Barry County Courthouse

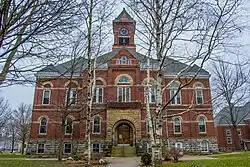

The Barry County Courthouse is a government building located at 220 West State Street in Hastings, Michigan. It was designated a Michigan State Historic Site in 1969 and listed on the National Register of Historic Places in 1981.